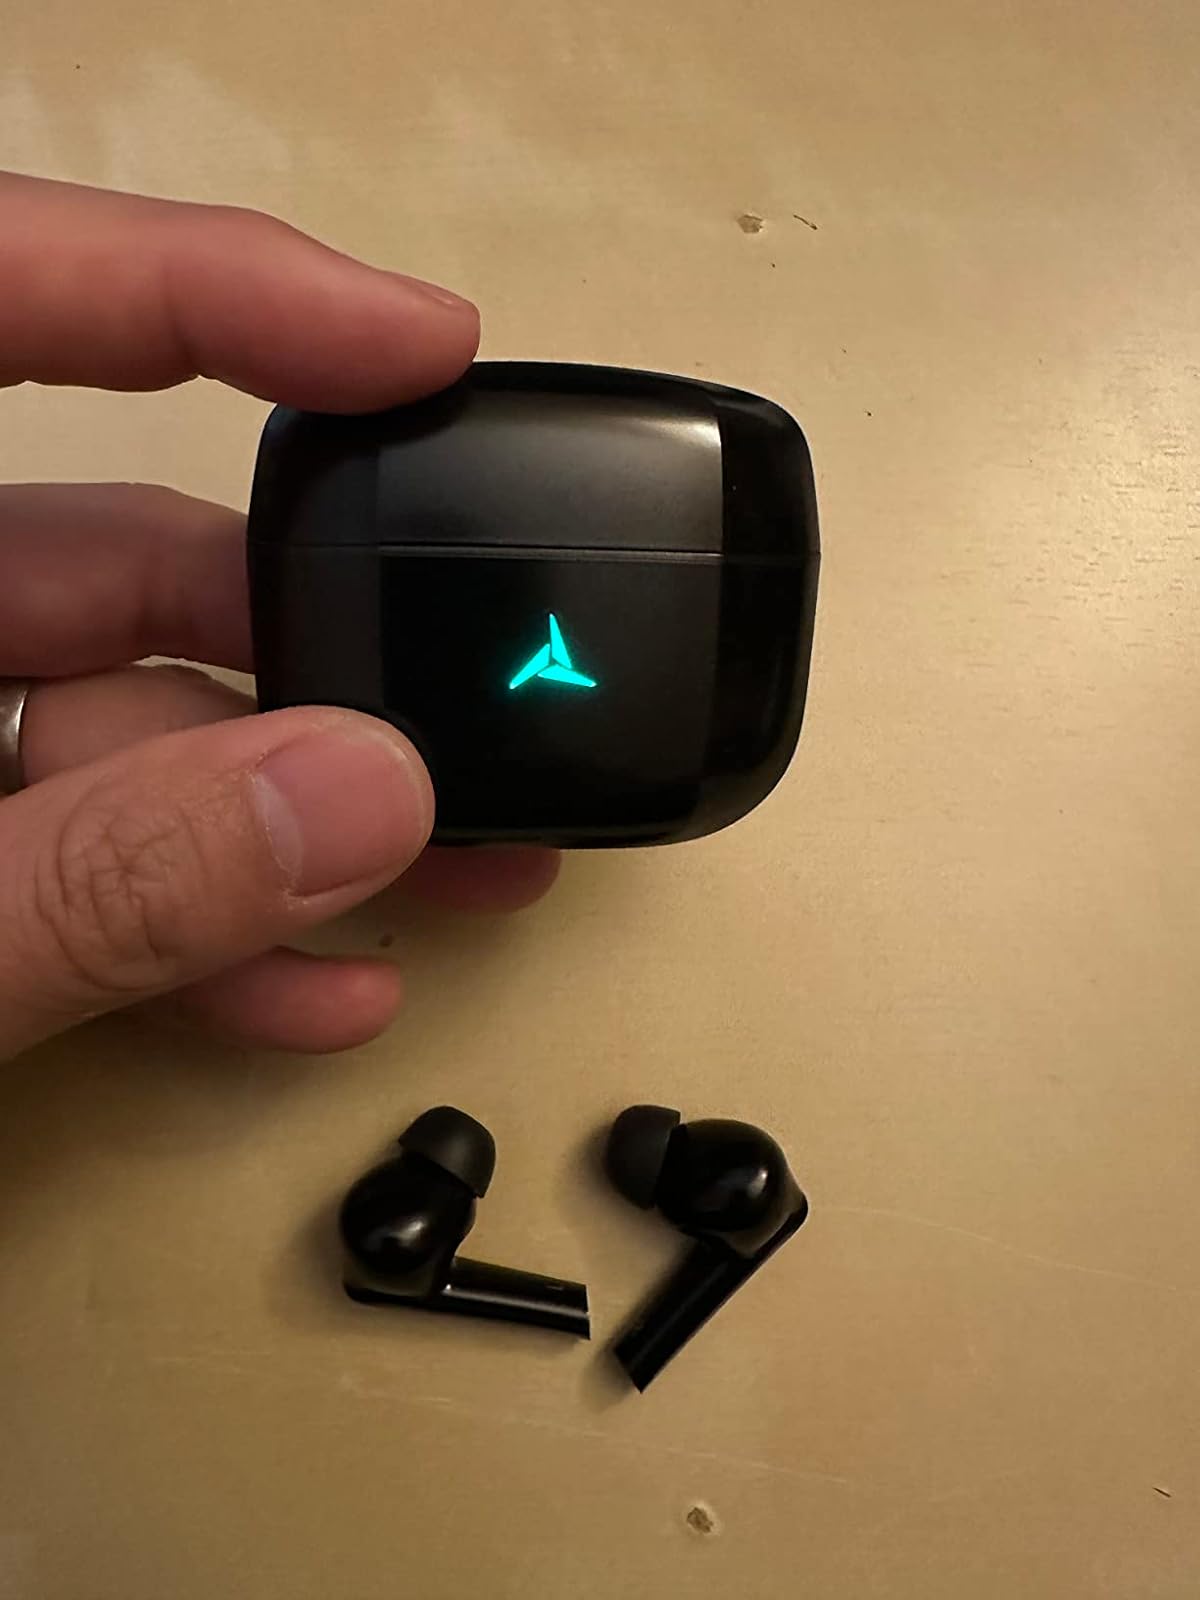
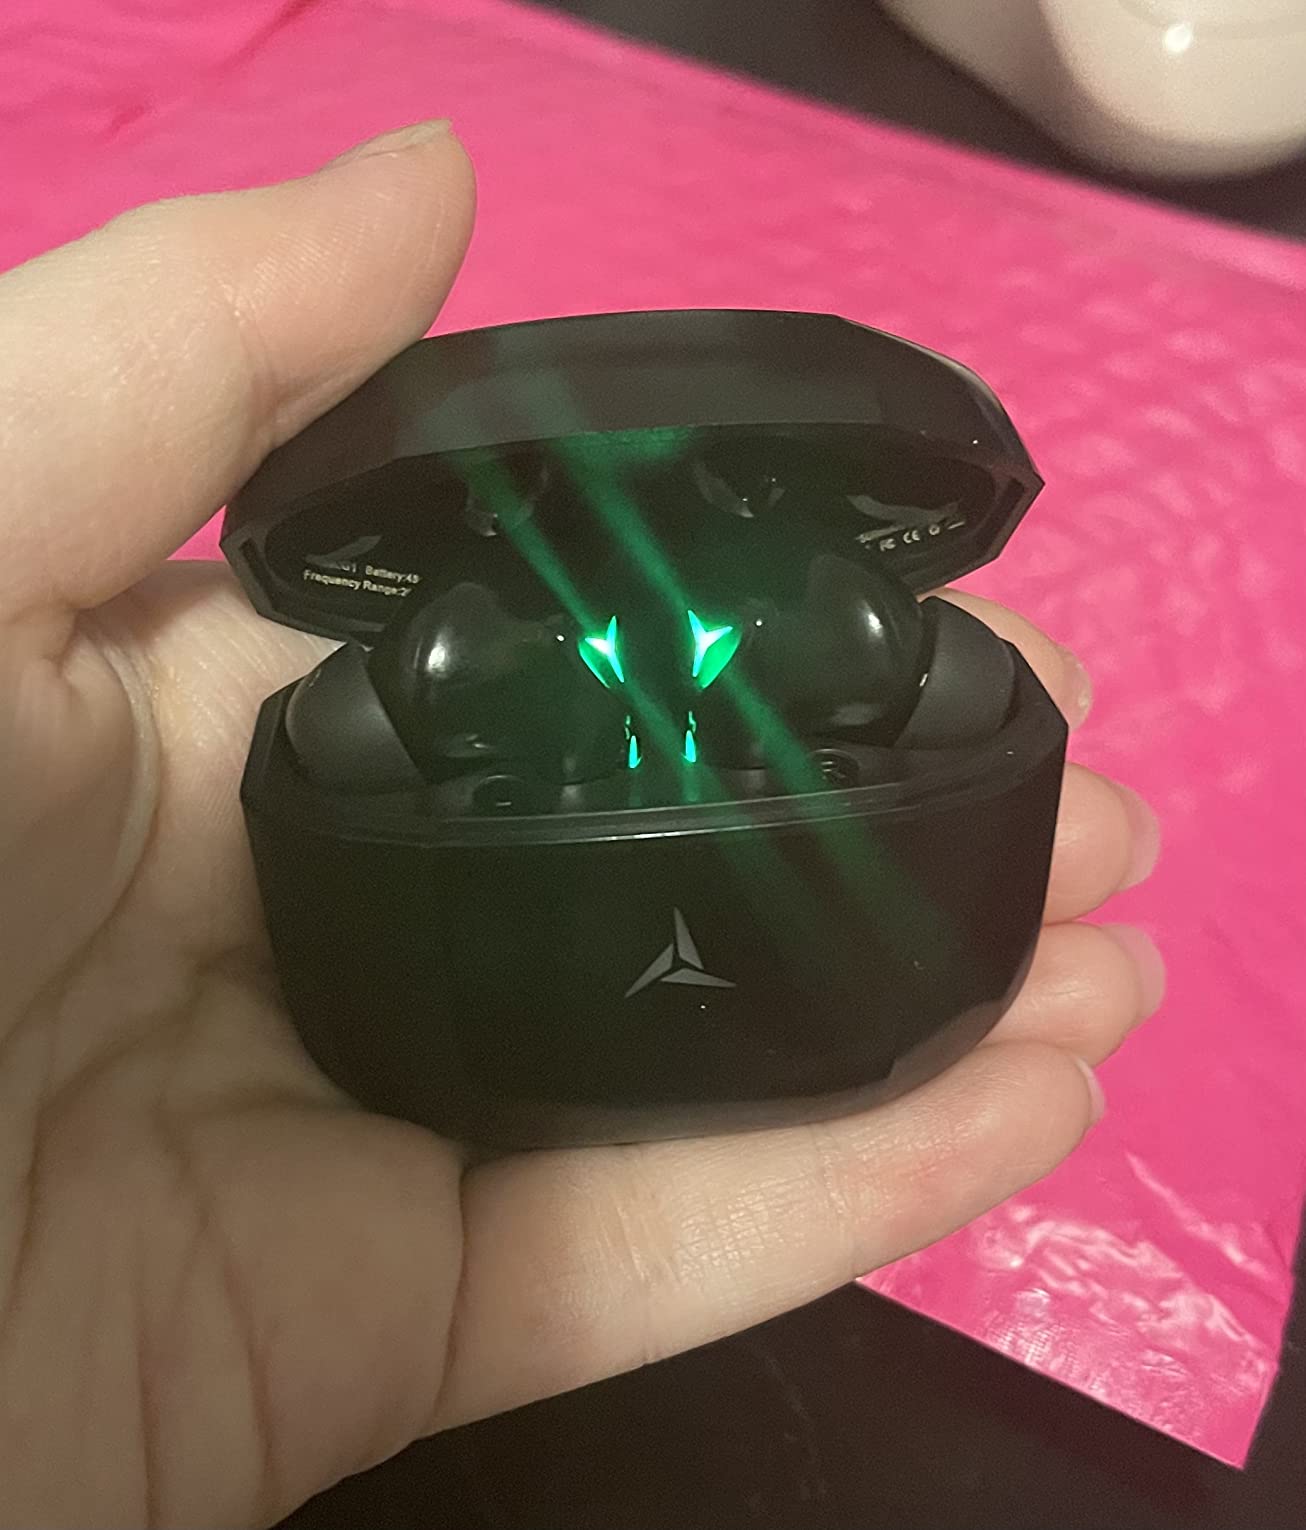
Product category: earbuds
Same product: yes